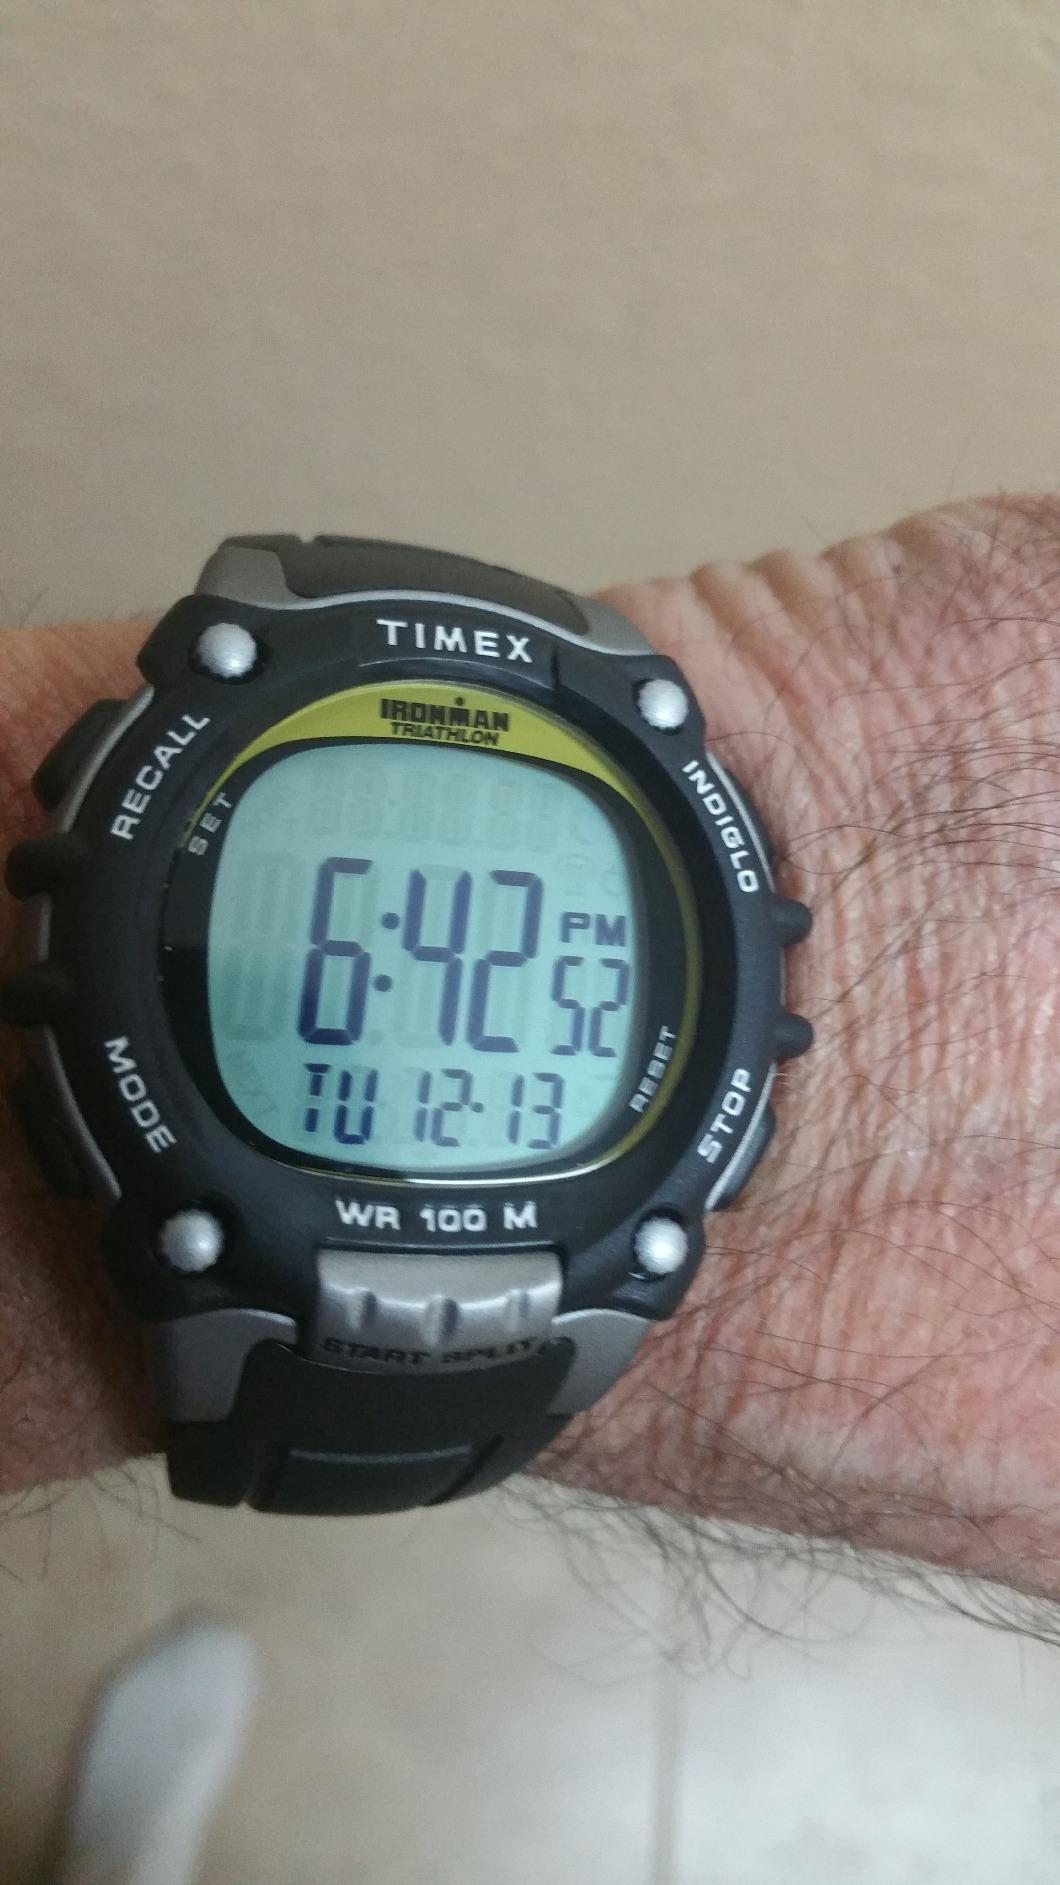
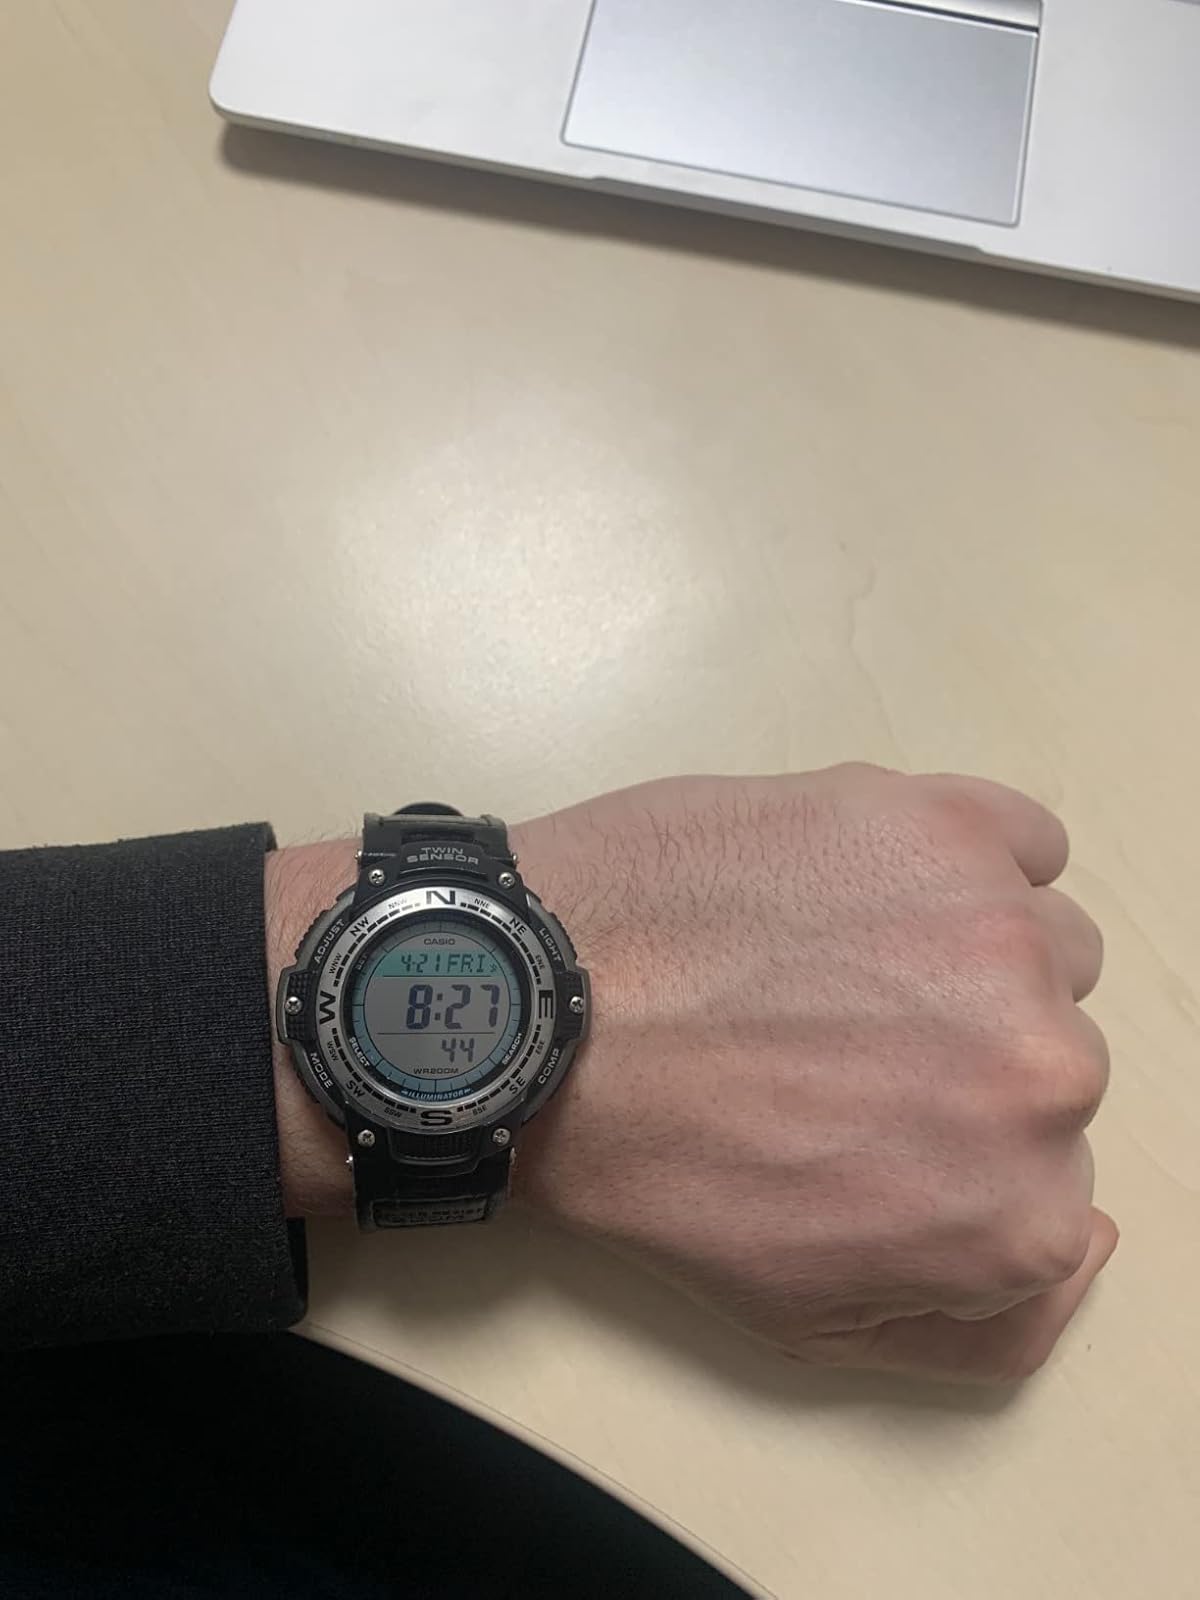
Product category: accessories_watch
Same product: no